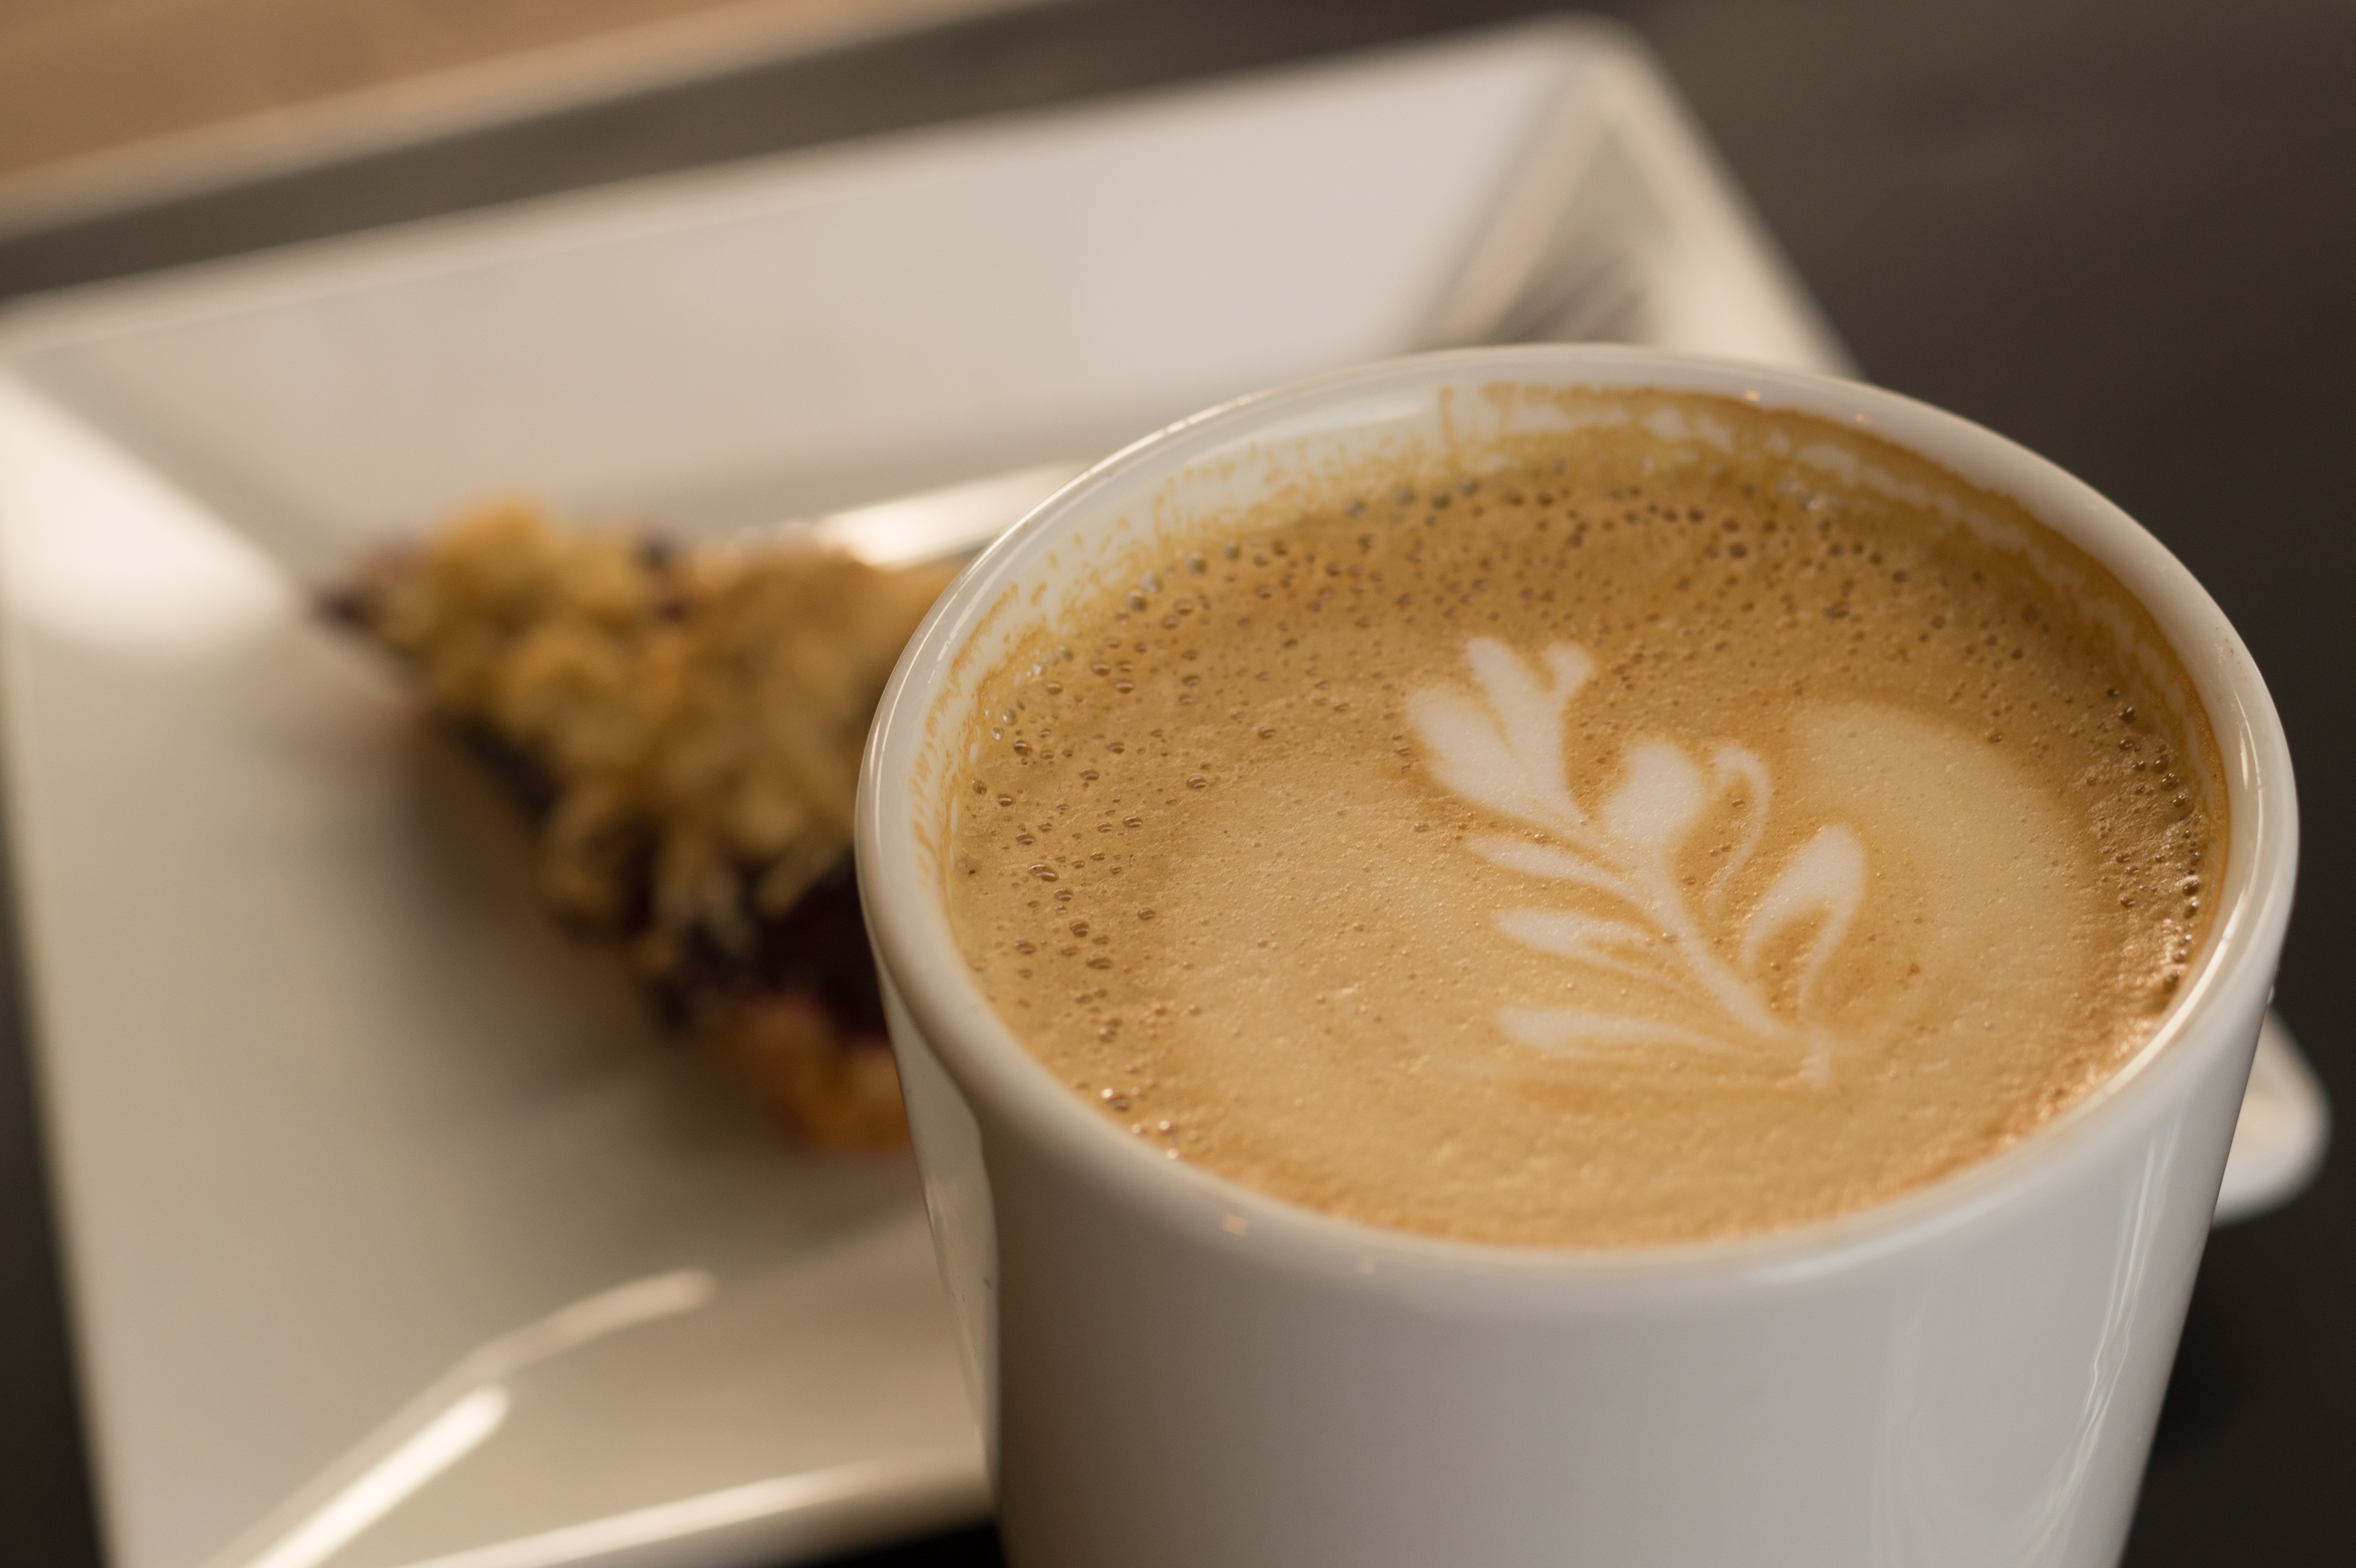
cafe, coffee shop, coffee, morning, cup, latte, cappuccino, food, brown, beverage, drink, breakfast, espresso, mug, coffee cup, cream, cup of coffee, caffeine, art, hot, mocha, flavor, flat white, caff macchiato, coffee milk, salep, cafe au lait